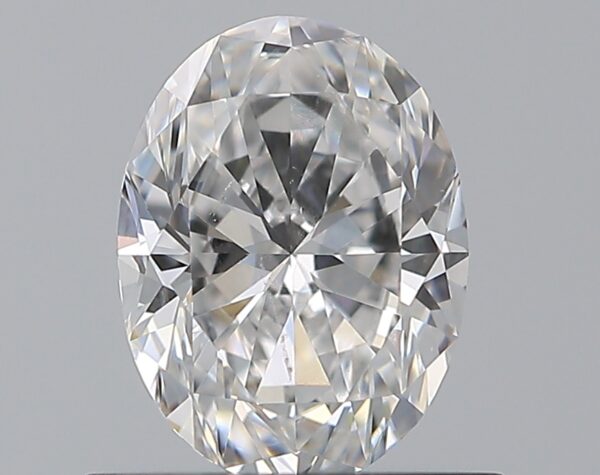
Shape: oval
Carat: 0.7
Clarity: SI1
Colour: D
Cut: EX
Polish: EX
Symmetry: VG
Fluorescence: N
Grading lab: GIA
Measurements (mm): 6.64 x 4.92 x 3.14